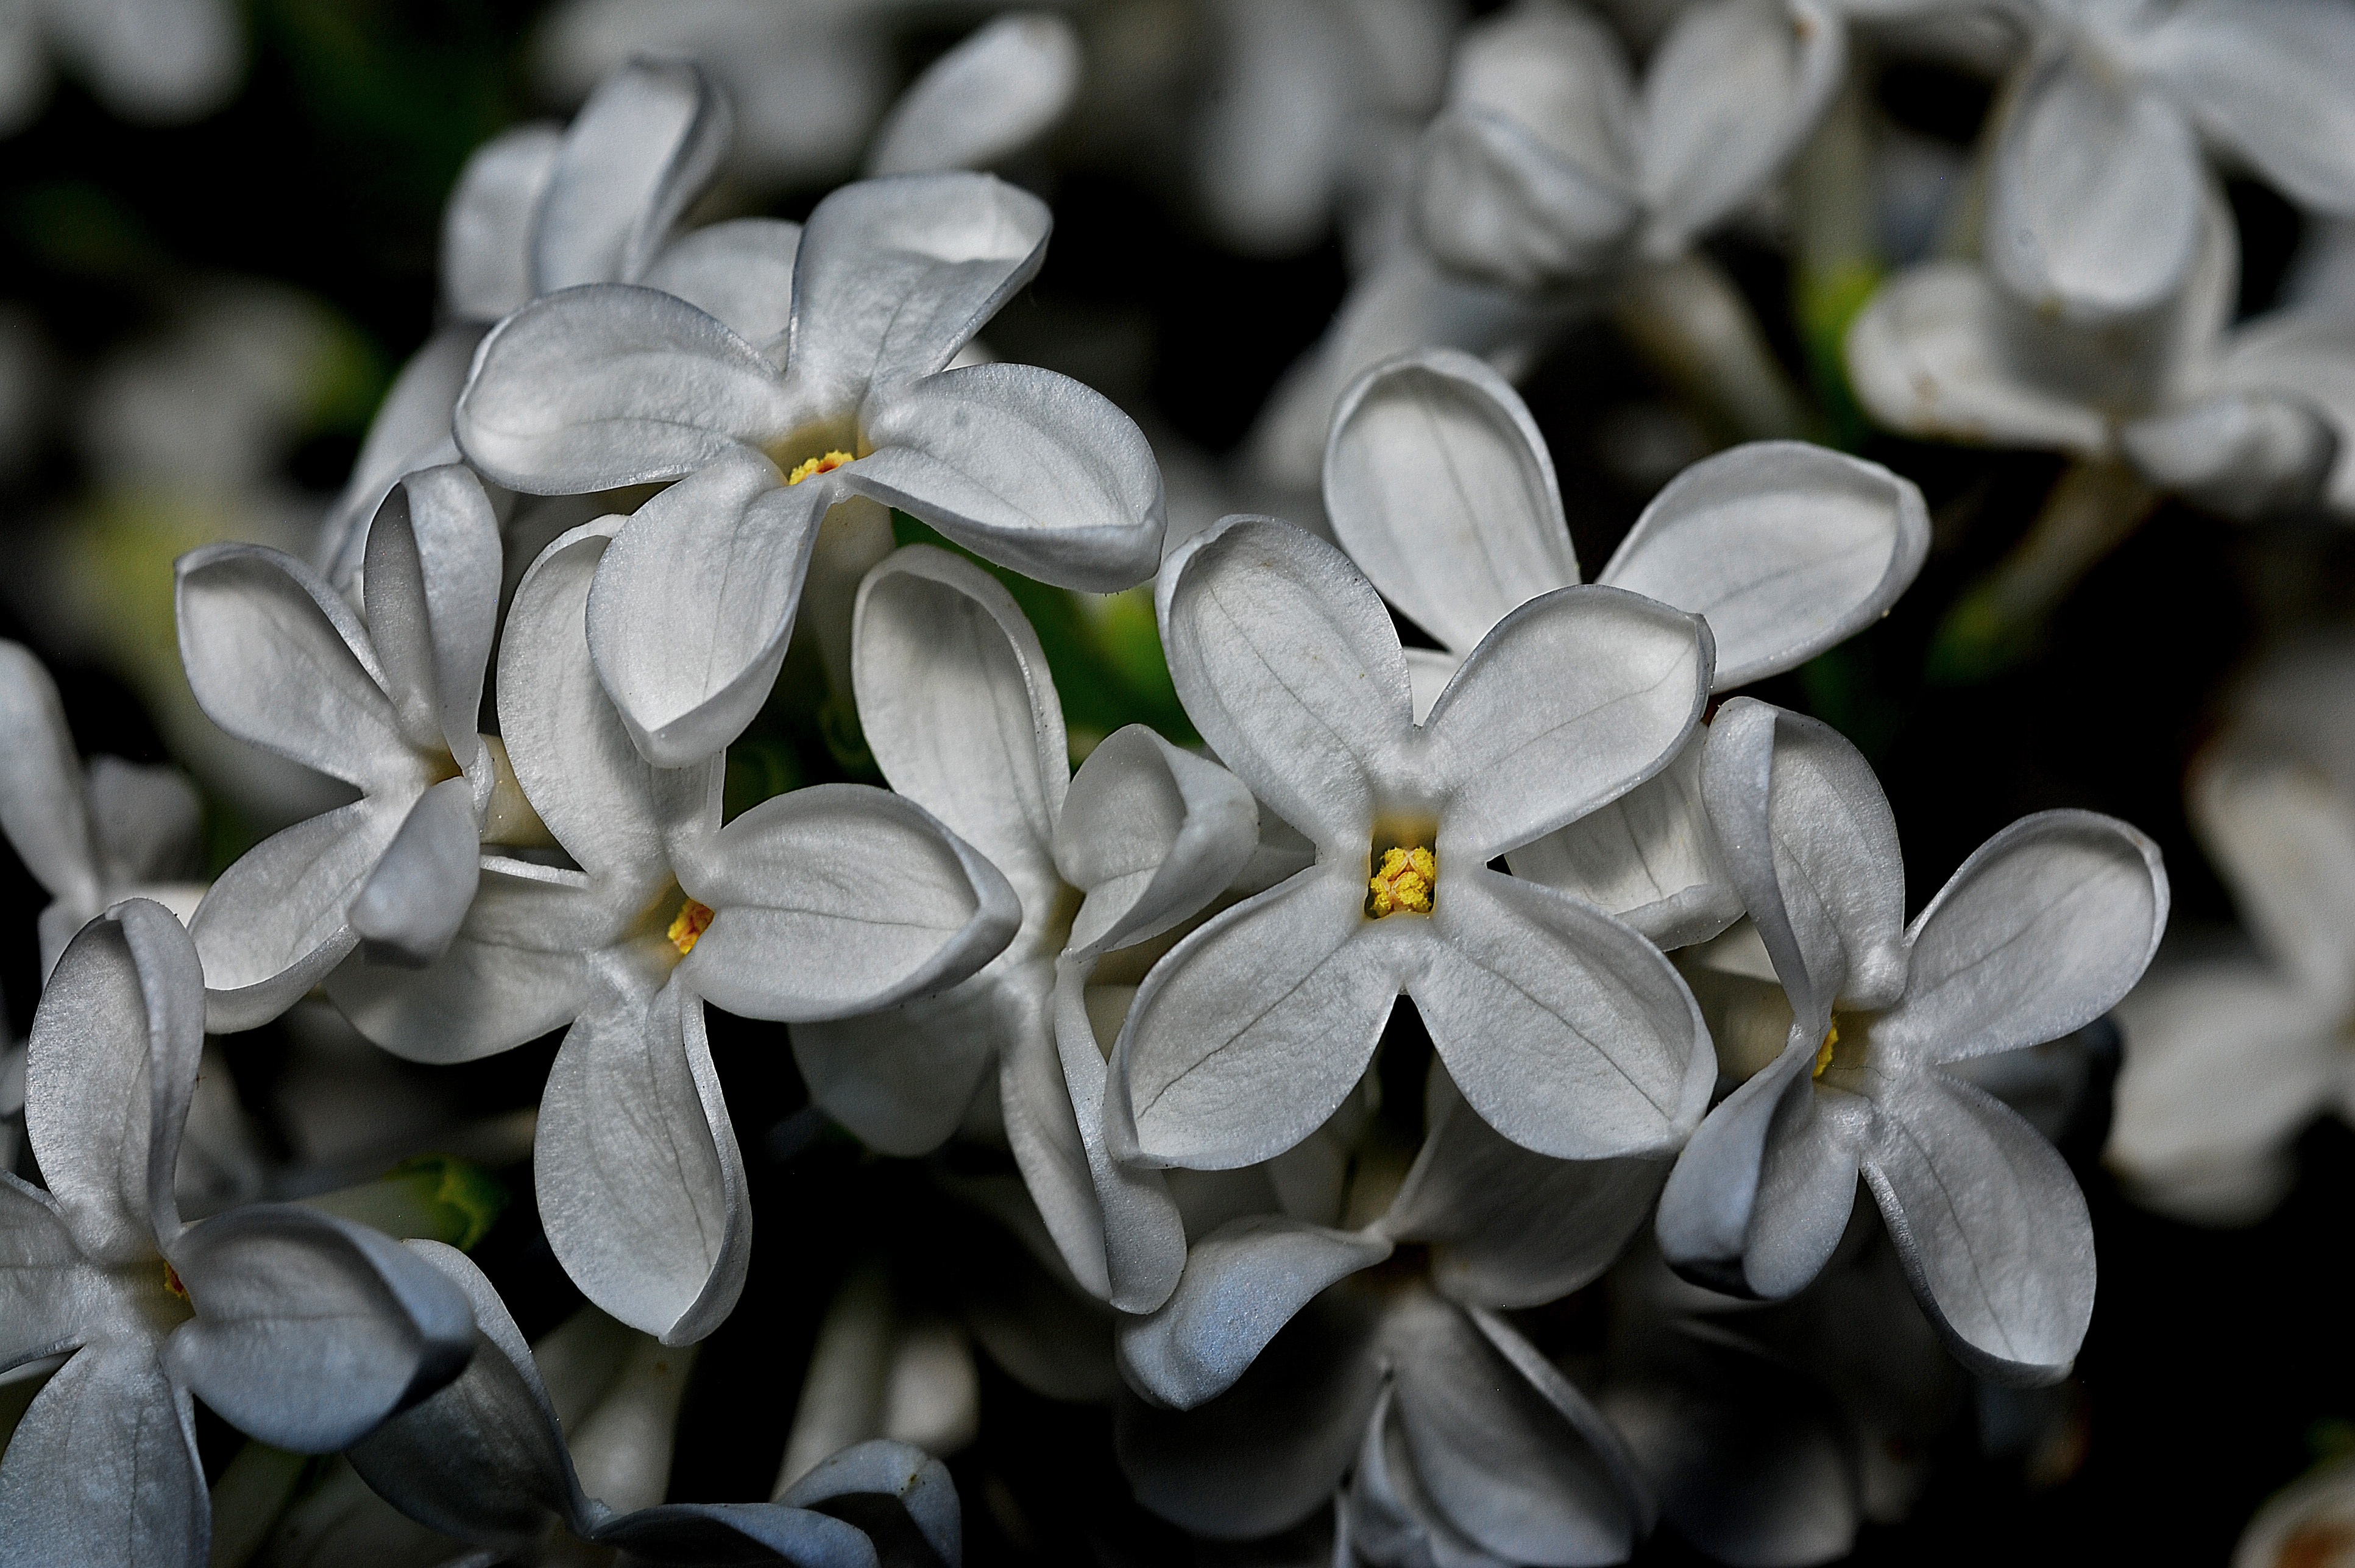
nature, blossom, plant, white, leaf, flower, petal, macro, botany, garden, flora, wildflower, close up, shrub, syringa, macro photography, jasmine, flowering plant, land plant